Oak Ridge National Laboratory

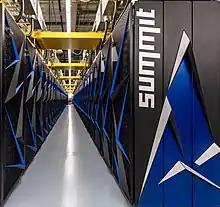
Summit, developed at ORNL, was the world's fastest supercomputer from November 2018 to June 2020.

Between 2002 and 2008 ORNL partnered with Caterpillar Inc. to develop a new steel for their diesel engines that can withstand large temperature fluctuations. The new material, named CF8C Plus, is based on conventional CF8C stainless steel with added manganese and nitrogen; the result has better high–temperature properties and is easier to cast at a similar cost. In 2003 the partners received an R&D 100 award from "R&D magazine" and in 2009 received an award for "excellence in technology transfer" from the Federal Laboratory Consortium for the commercialization of the steel.